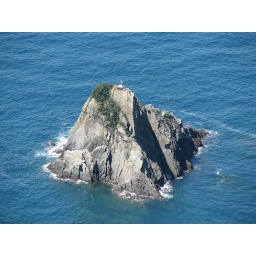
Rock in the Ligurian Sea far below the hiking trail between Campiglio and Riomaggiore. A cross sits atop the rock. Ligurian Sea rock cross